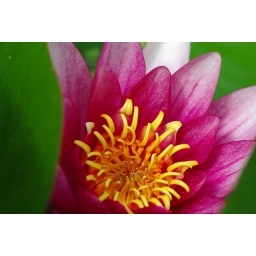
Location: GardenConditions: Sunny blue skiesClose up shot with the Tamron macro lens of a water lily in the pond.